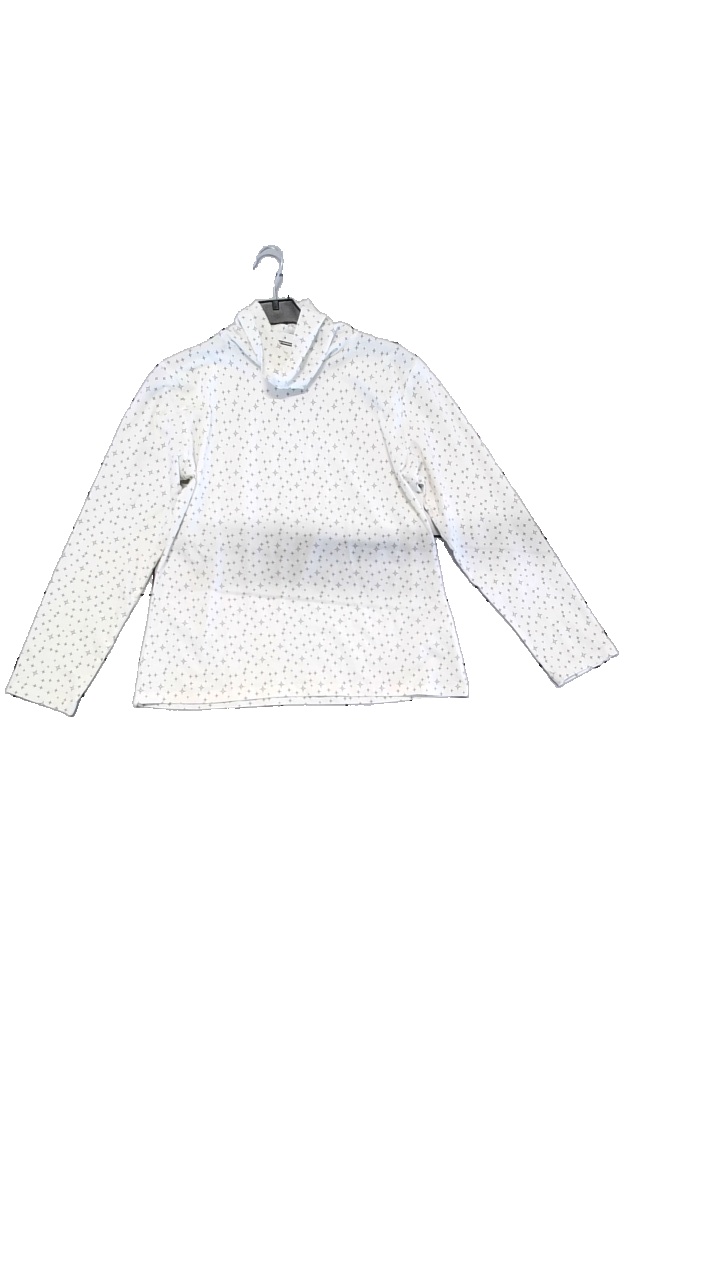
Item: Top (Ladies)
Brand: Easy Wear
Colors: Black, White
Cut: Regular, Turtle neck
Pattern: Dots
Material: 95% cotton, 5% elasstane
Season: All
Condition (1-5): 5
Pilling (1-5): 4
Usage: Reuse
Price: <50